Talavera, Nueva Ecija

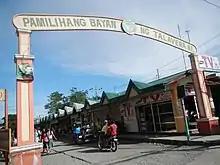
Market Road and stores

8 out 10 individuals in Talavera are Catholic. Roman Catholicism remains one of the most dominant religious affiliations in Talavera, embracing an outstanding 85.59% of its total household population. The religious group Iglesia Ni Cristo comes in second, with a little less than 6 percent of its total household population. Other religious affiliations, roughly around seventy-nine (79) accounted for 8.44% of the total population, with IEMELIEF, as its leading religious affiliation, at 1.12%.